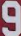
Number: 9